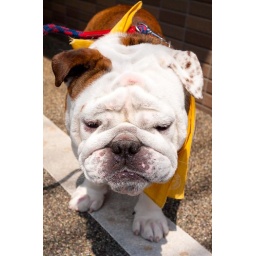
I passed by this friendly but grumpy looking bulldog puppy on the way into work this morning